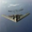
Label: airplane